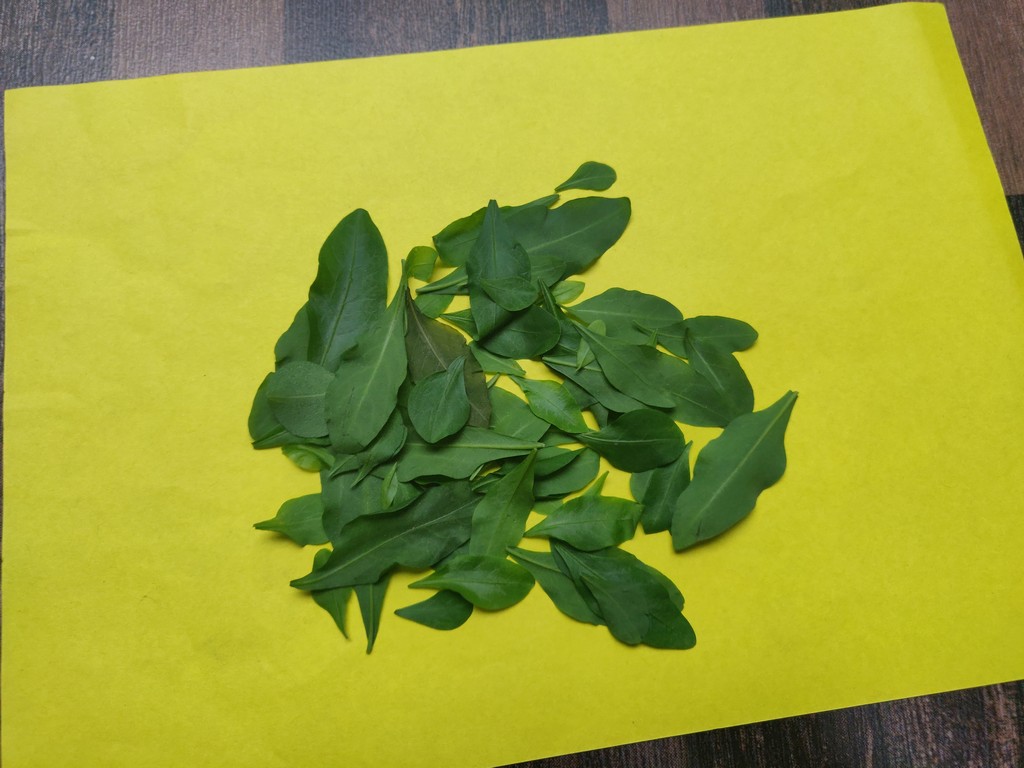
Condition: Healthy
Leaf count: multiple
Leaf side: unknown